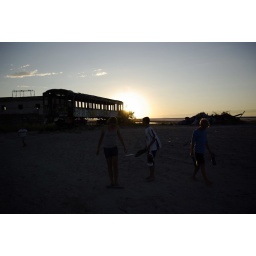
Burned out train car by Temple of the Birds and Saltair, Great Salt Lake, UT, July 6, 2010